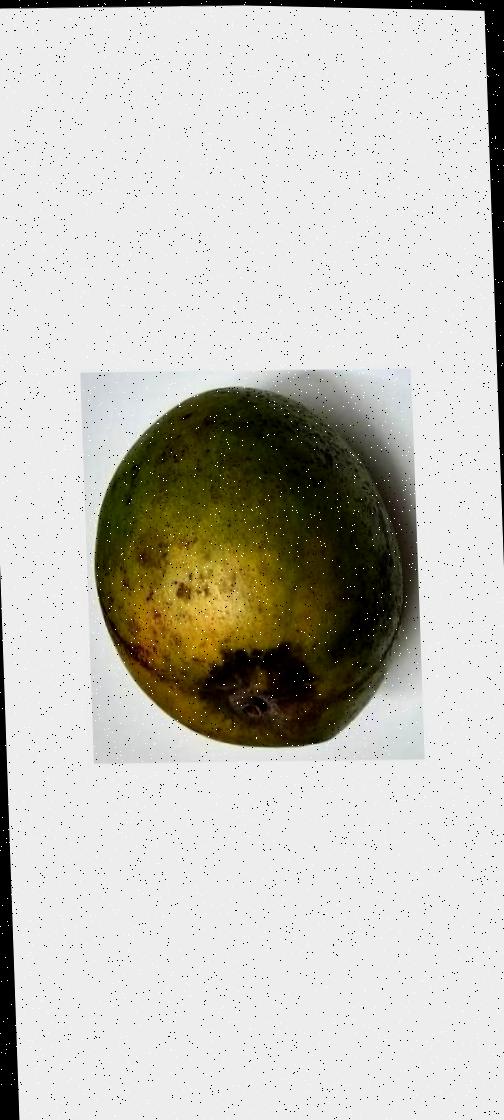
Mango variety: Harivanga